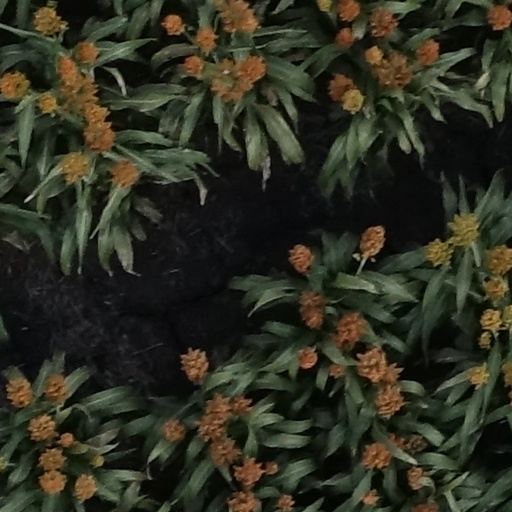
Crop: sorghum